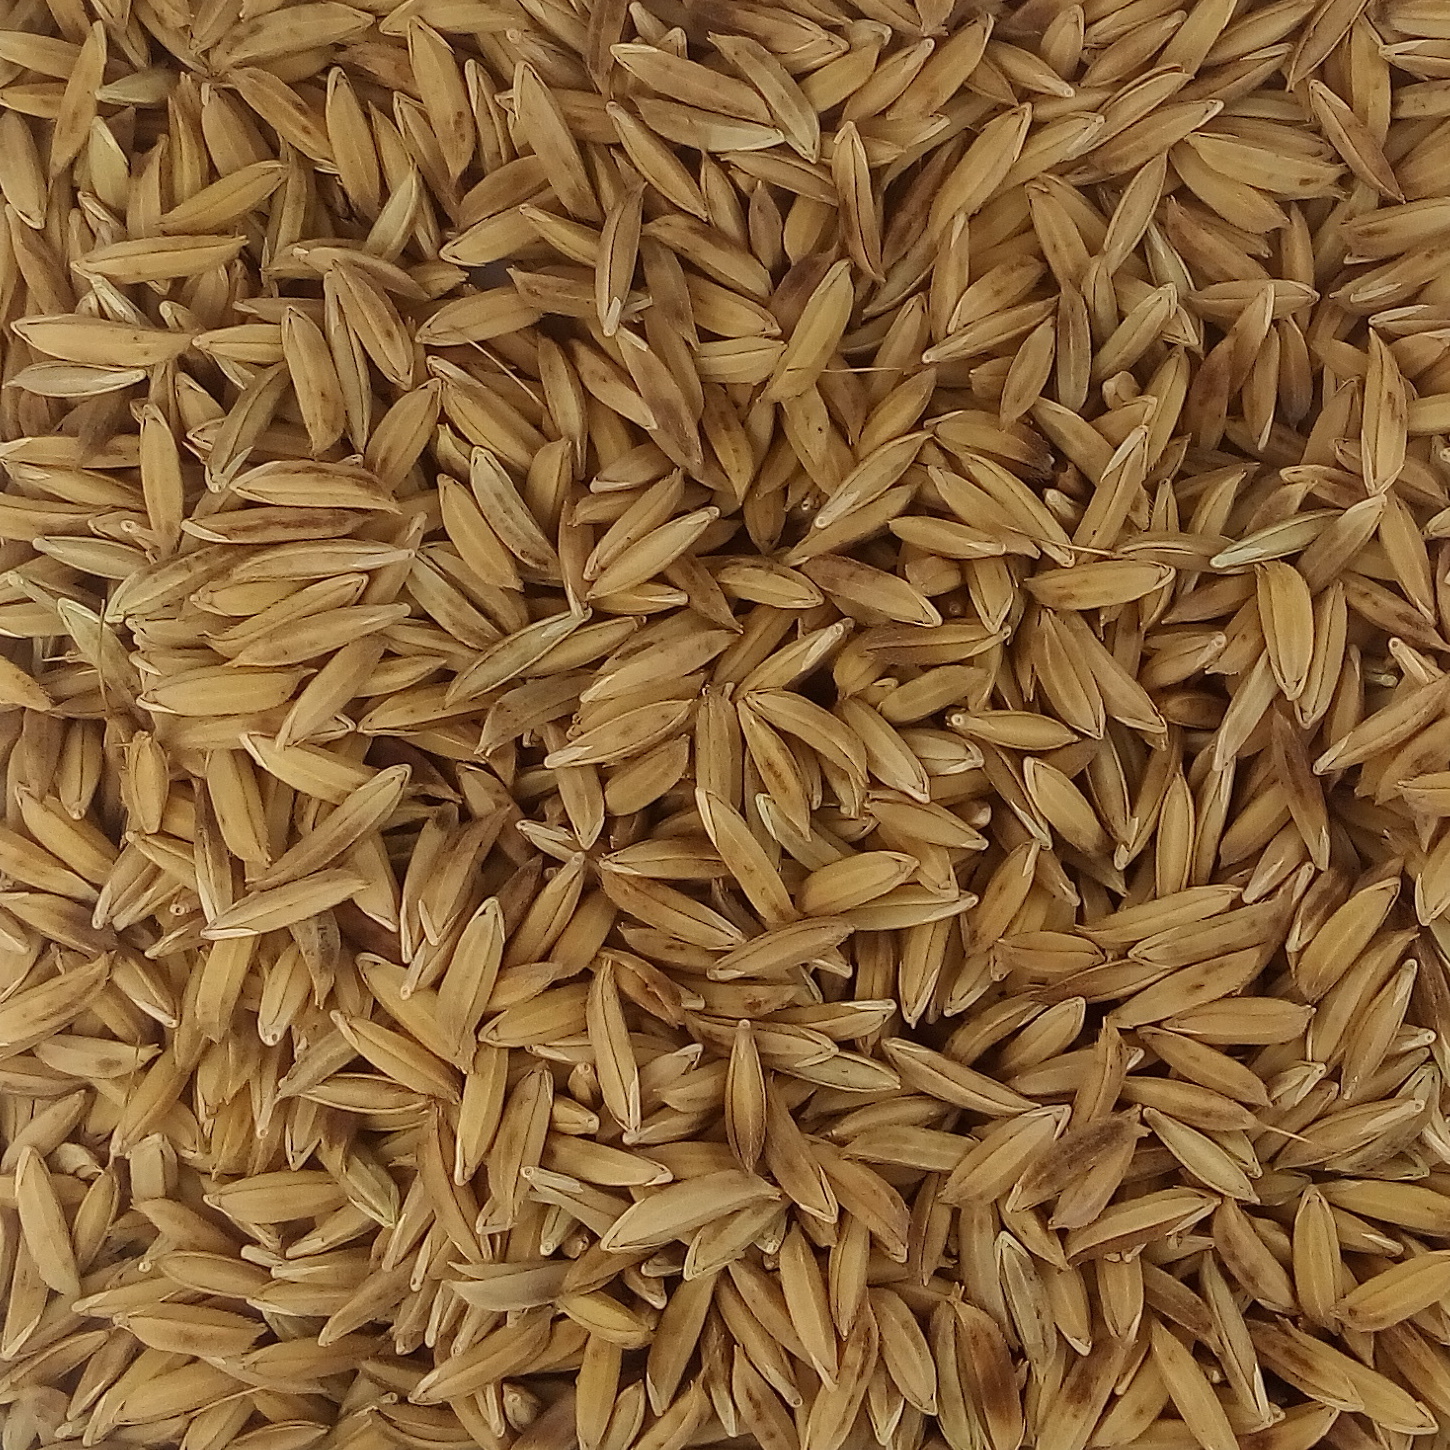
Rice seed variety: BAS_370